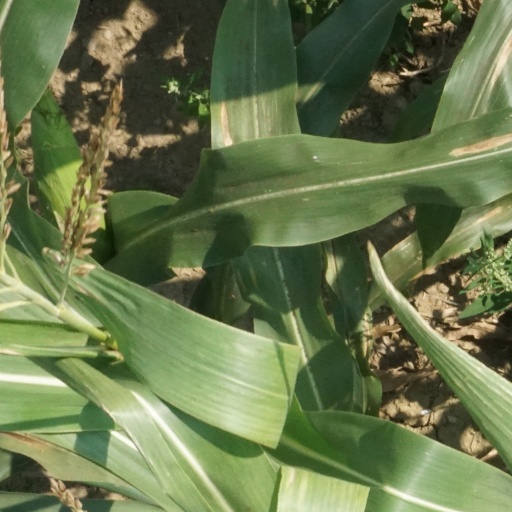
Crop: maize; corn